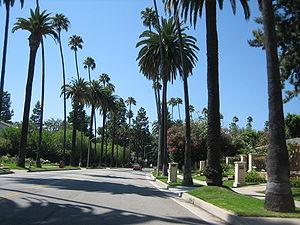
Le palmier jupon du Mexique est une espèce de palmier appartenant au genre Washingtonia et à la famille des Arécacées.